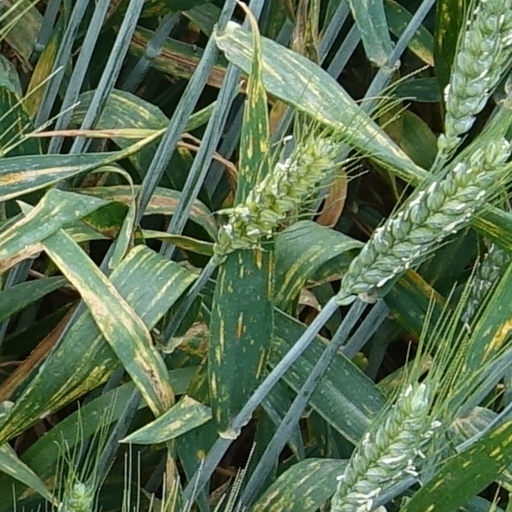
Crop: wheat